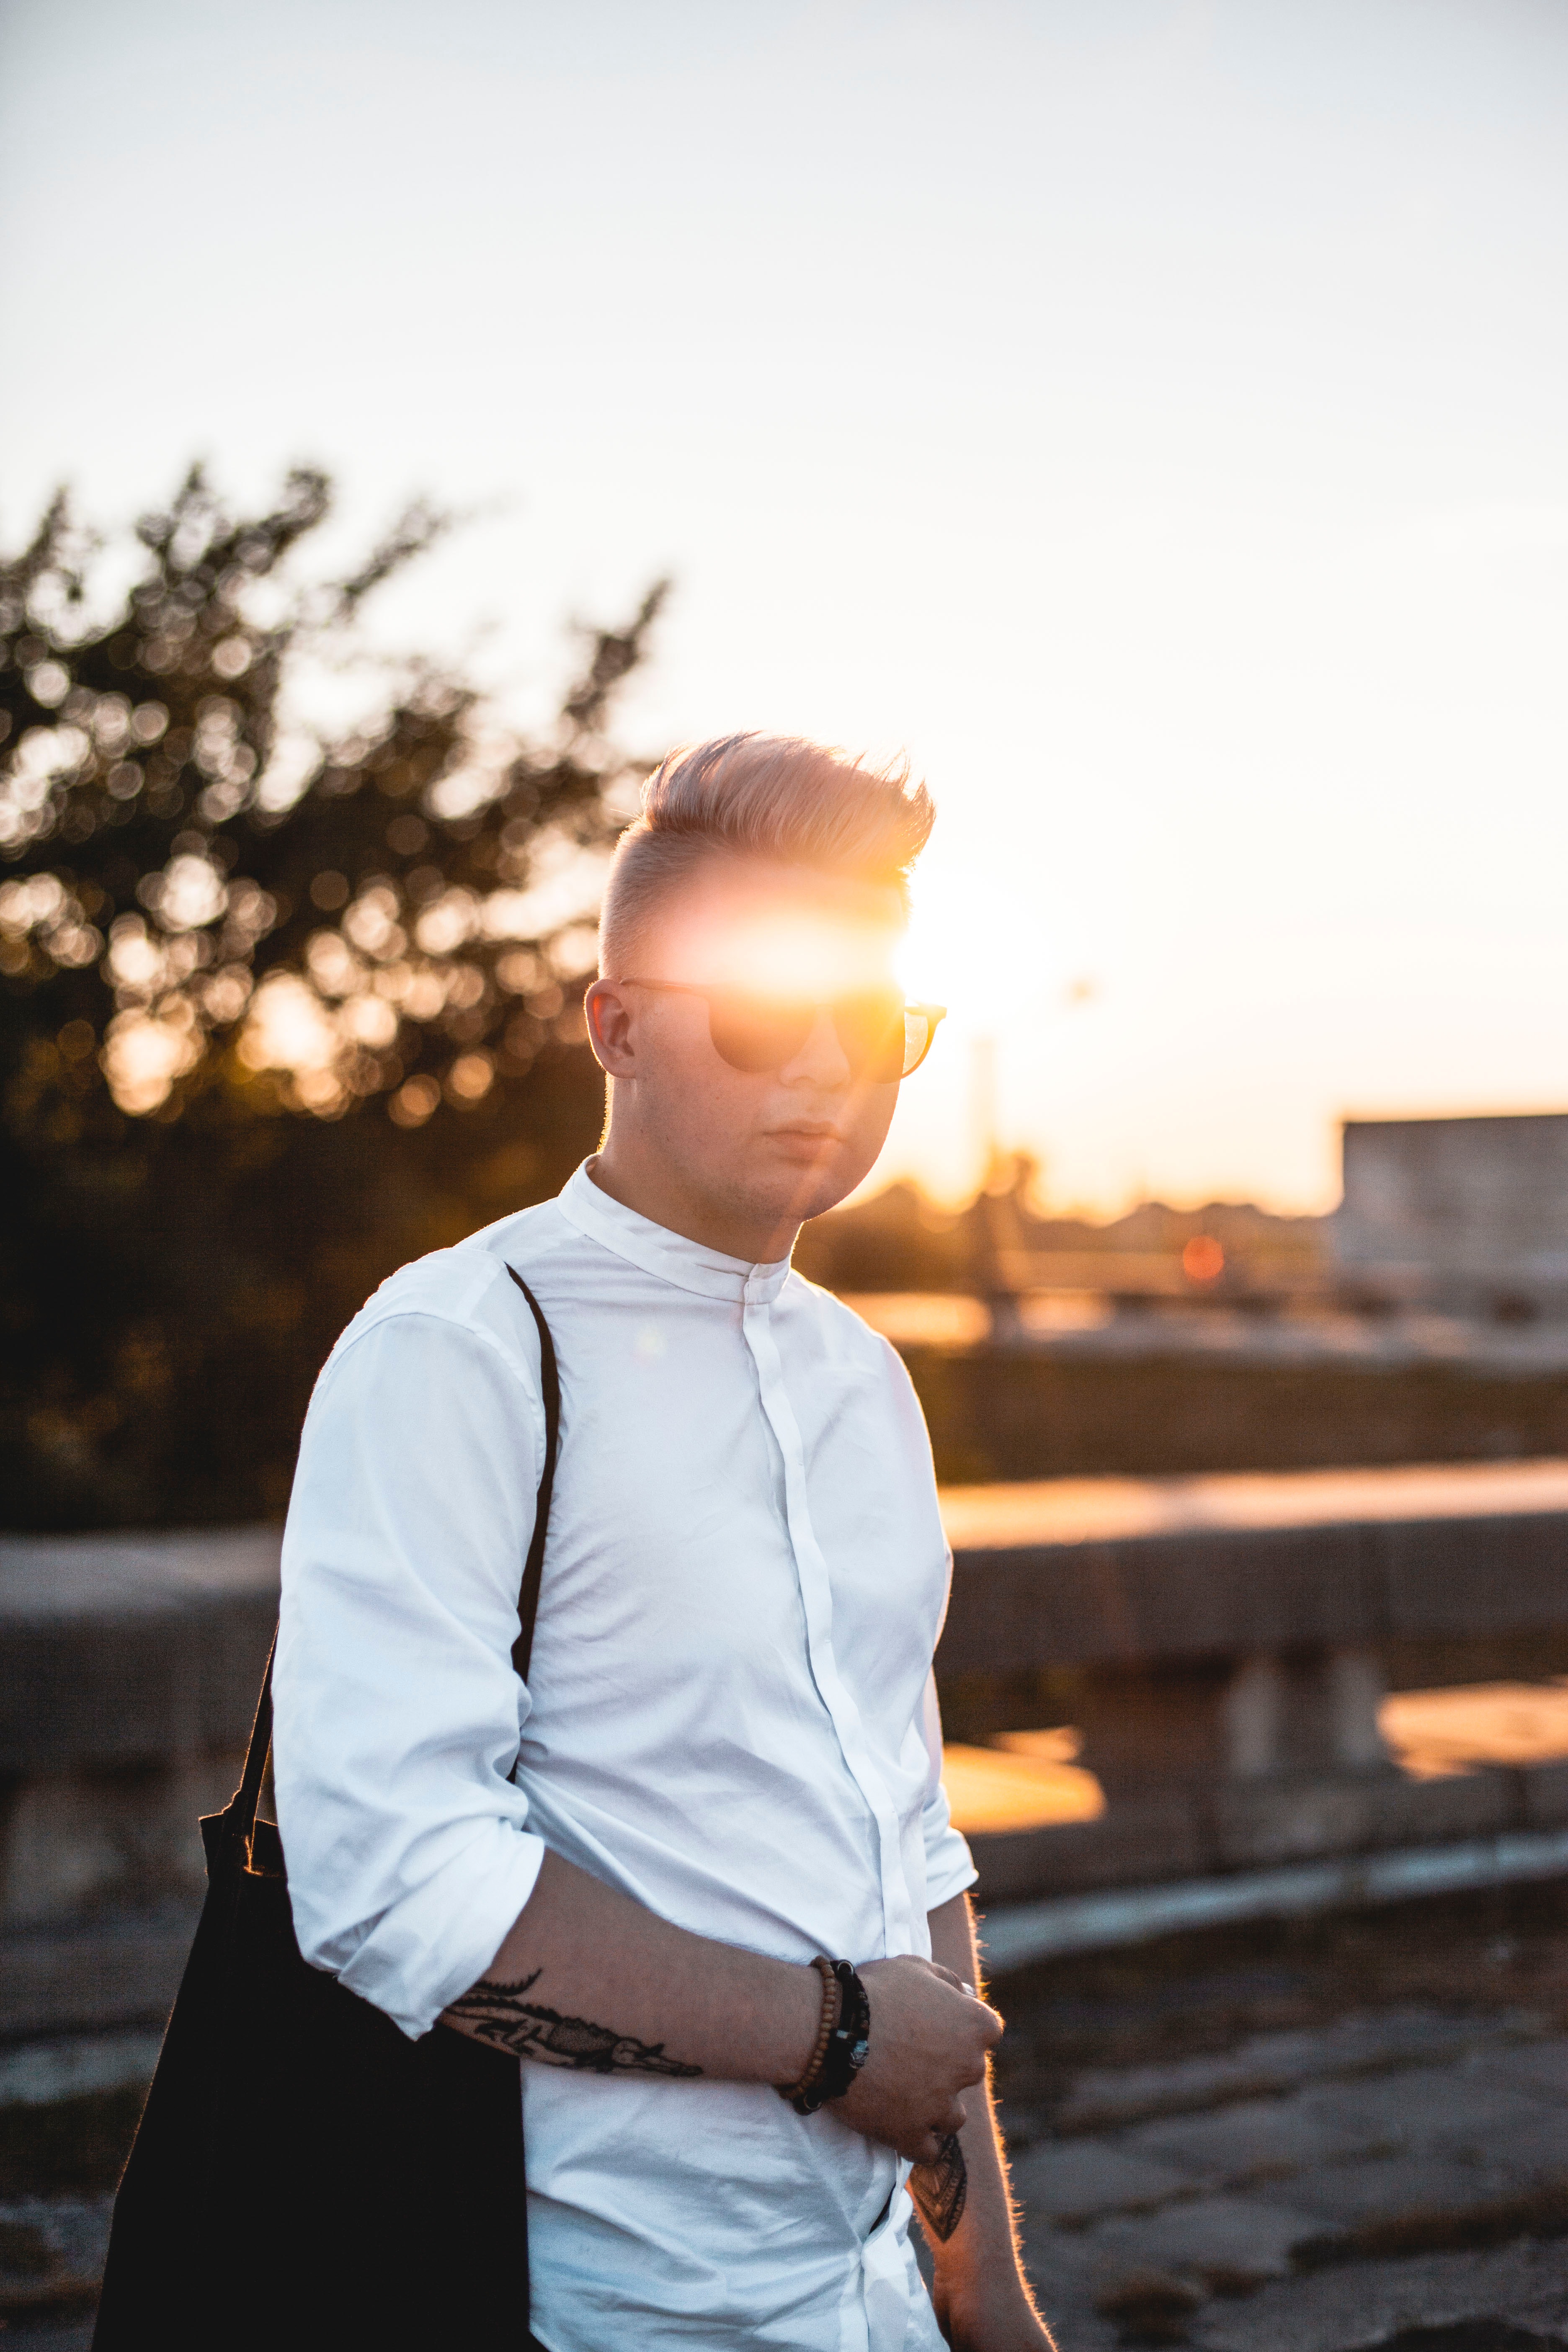
photograph, sky, yellow, sunlight, photography, backlighting, portrait photography, sunset, happy, vacation, flash photography, temple, evening, cloud, honeymoon, photo shoot, tourism, glasses, sitting